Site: brandenburg
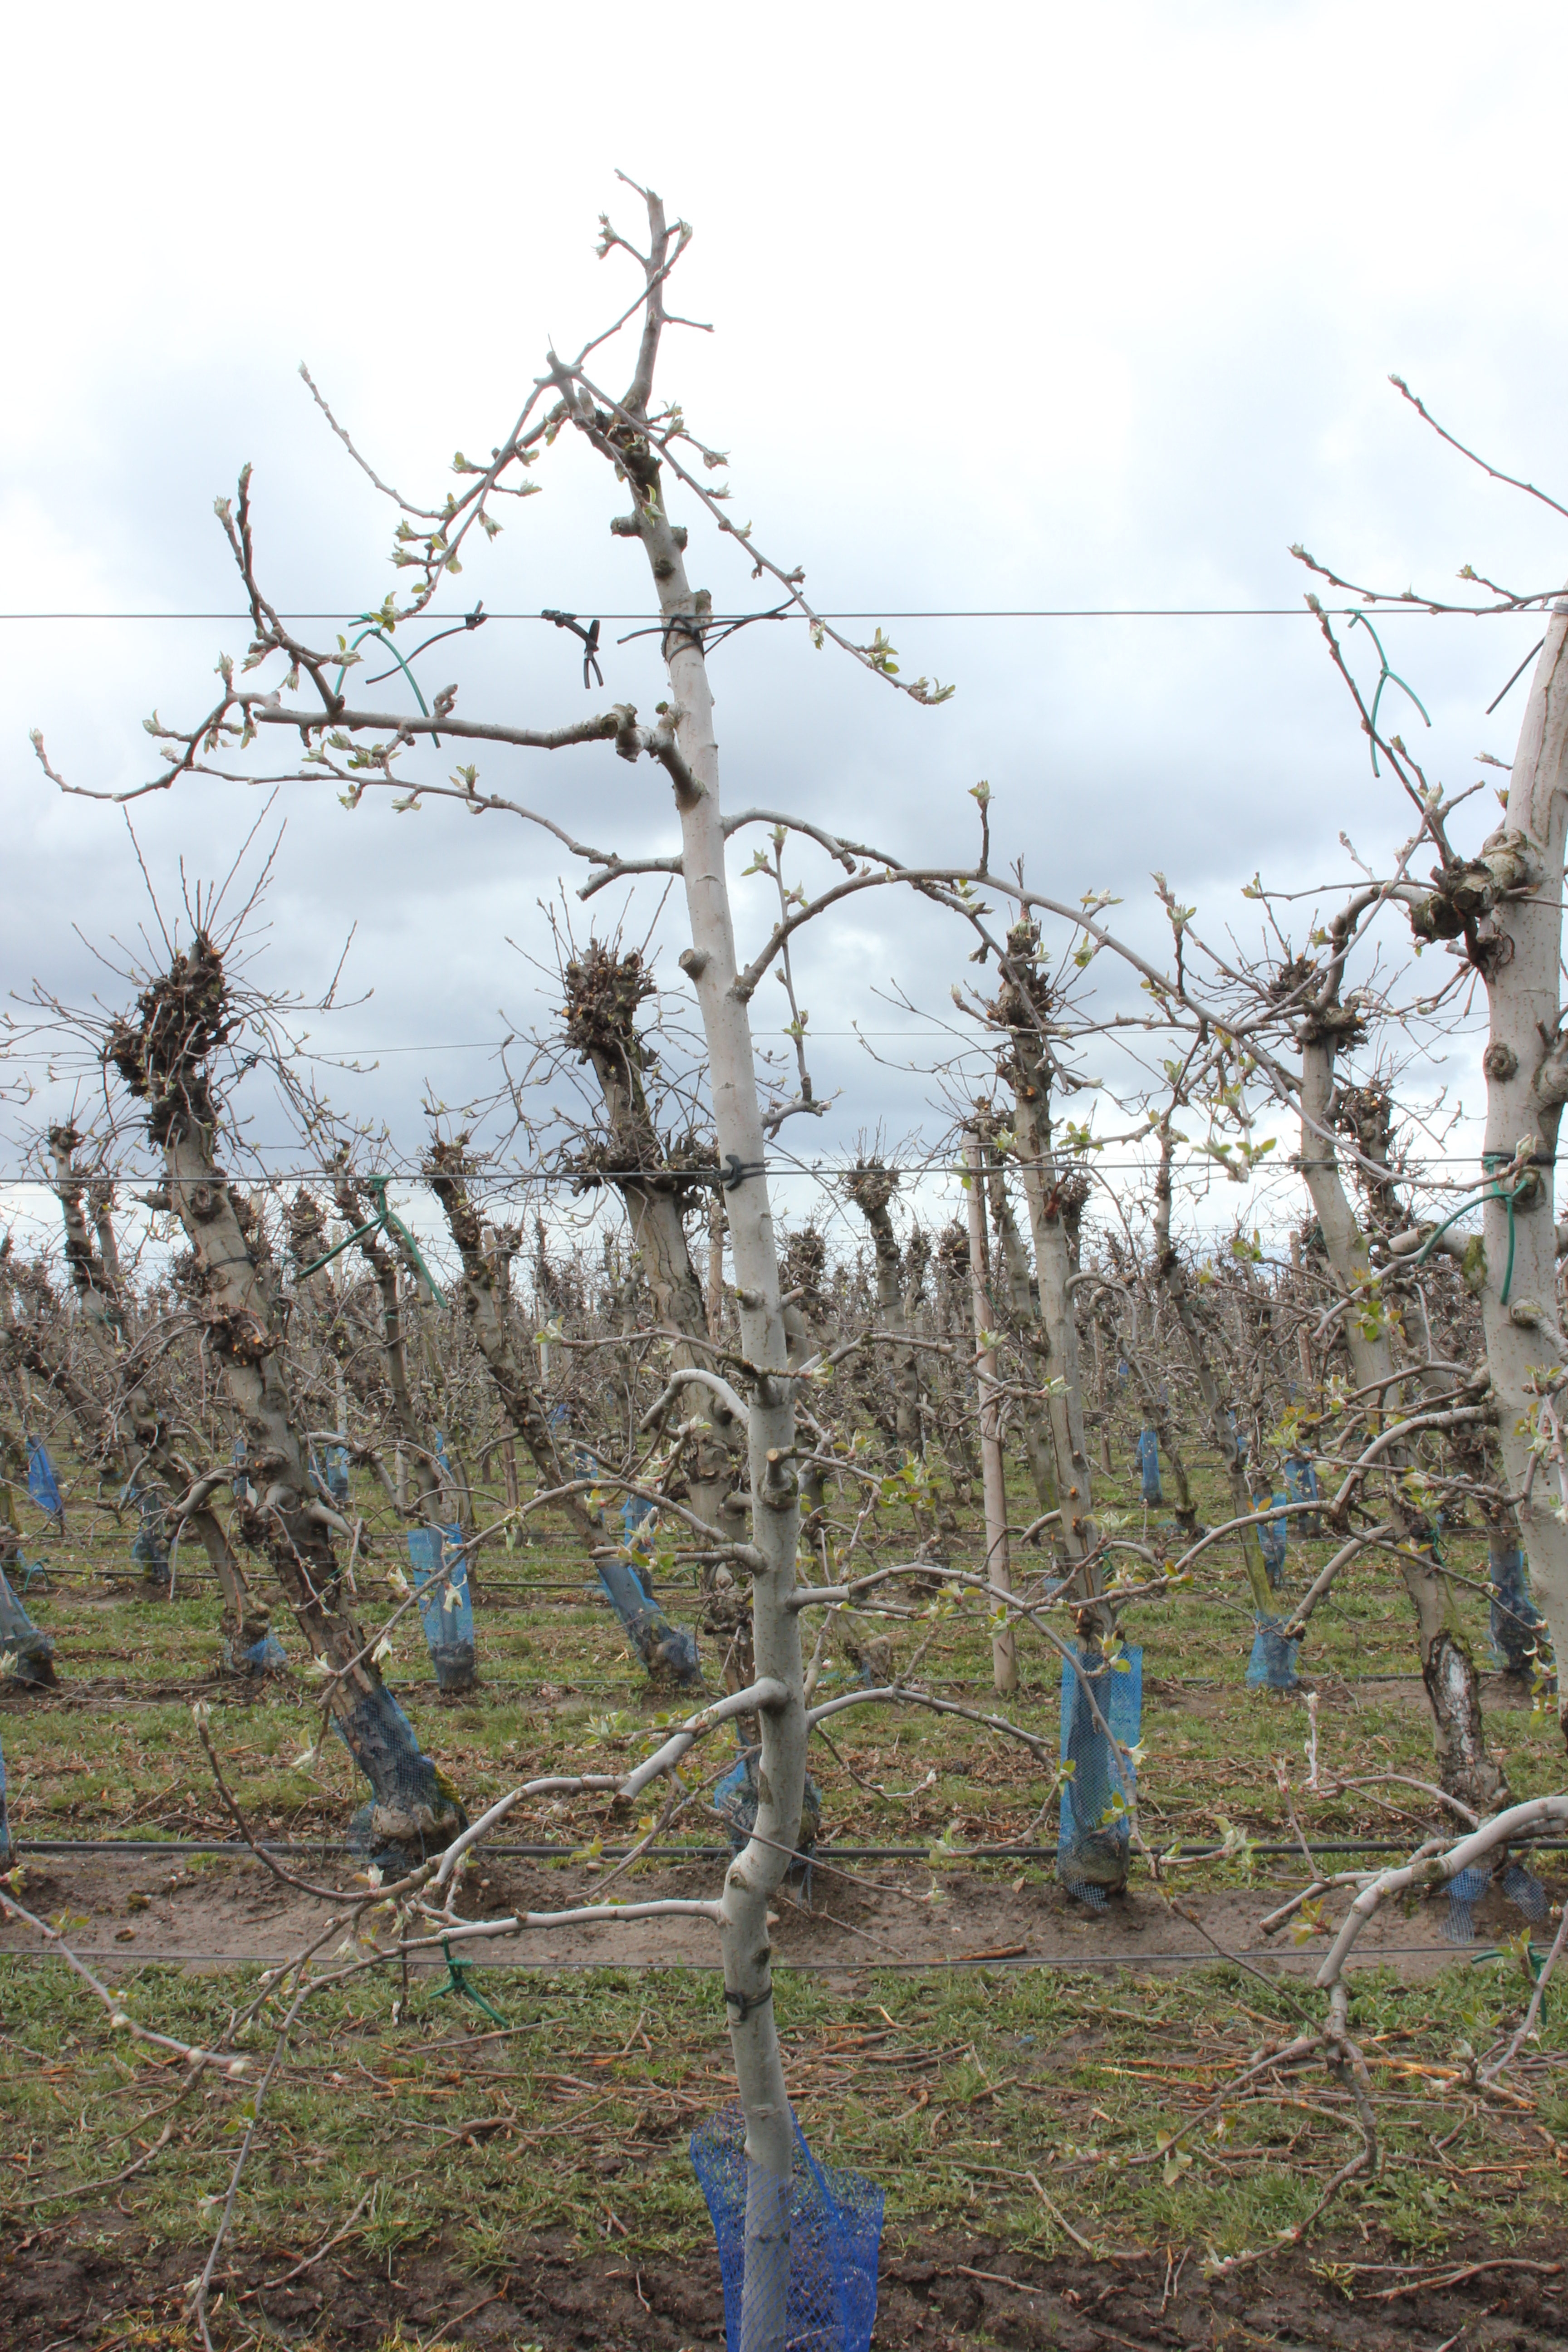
Growth stage (BBCH 55): Inflorescence emergence